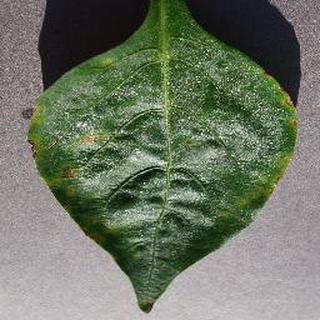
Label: bell_pepper_bacterial_spot